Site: saxony
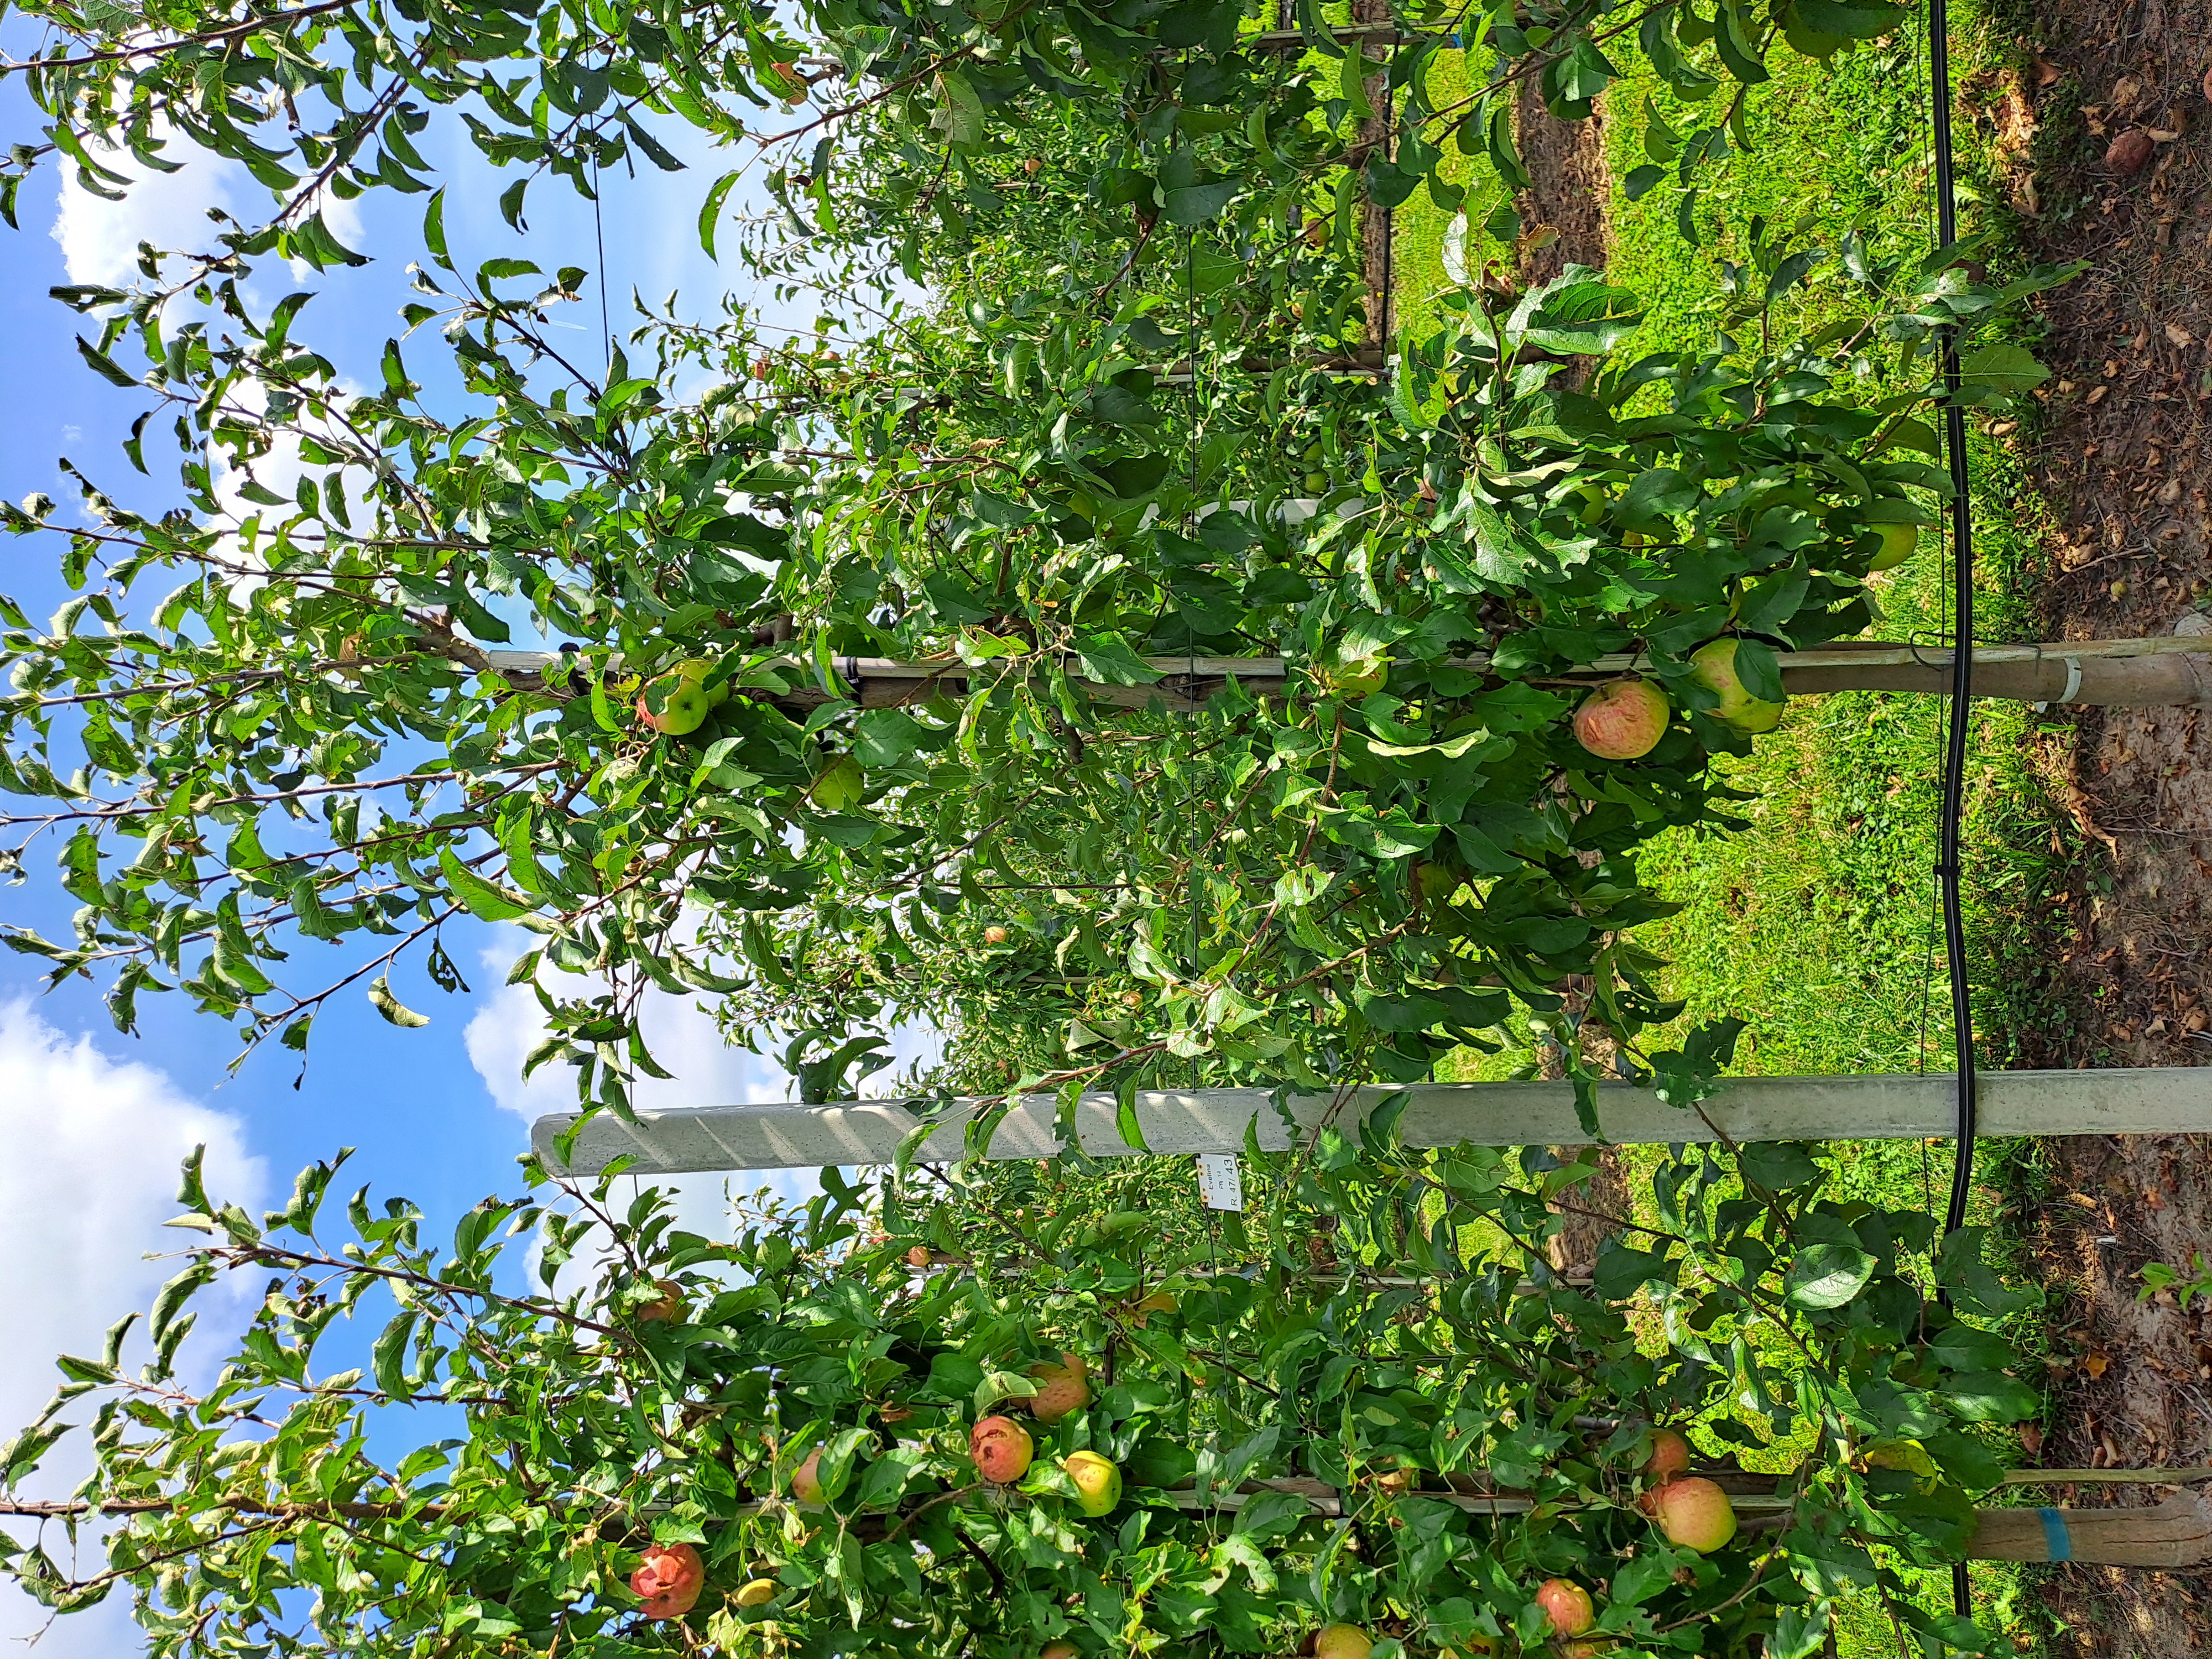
Growth stage (BBCH 85): Maturity of fruit and seed